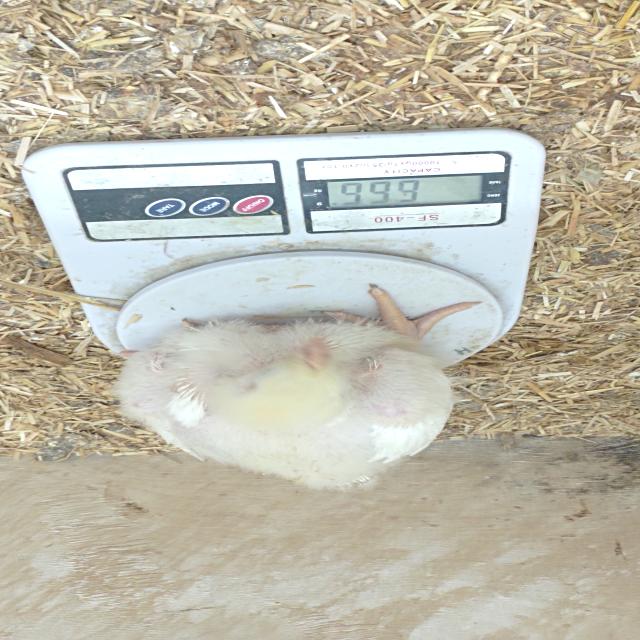
Weight: 668 g